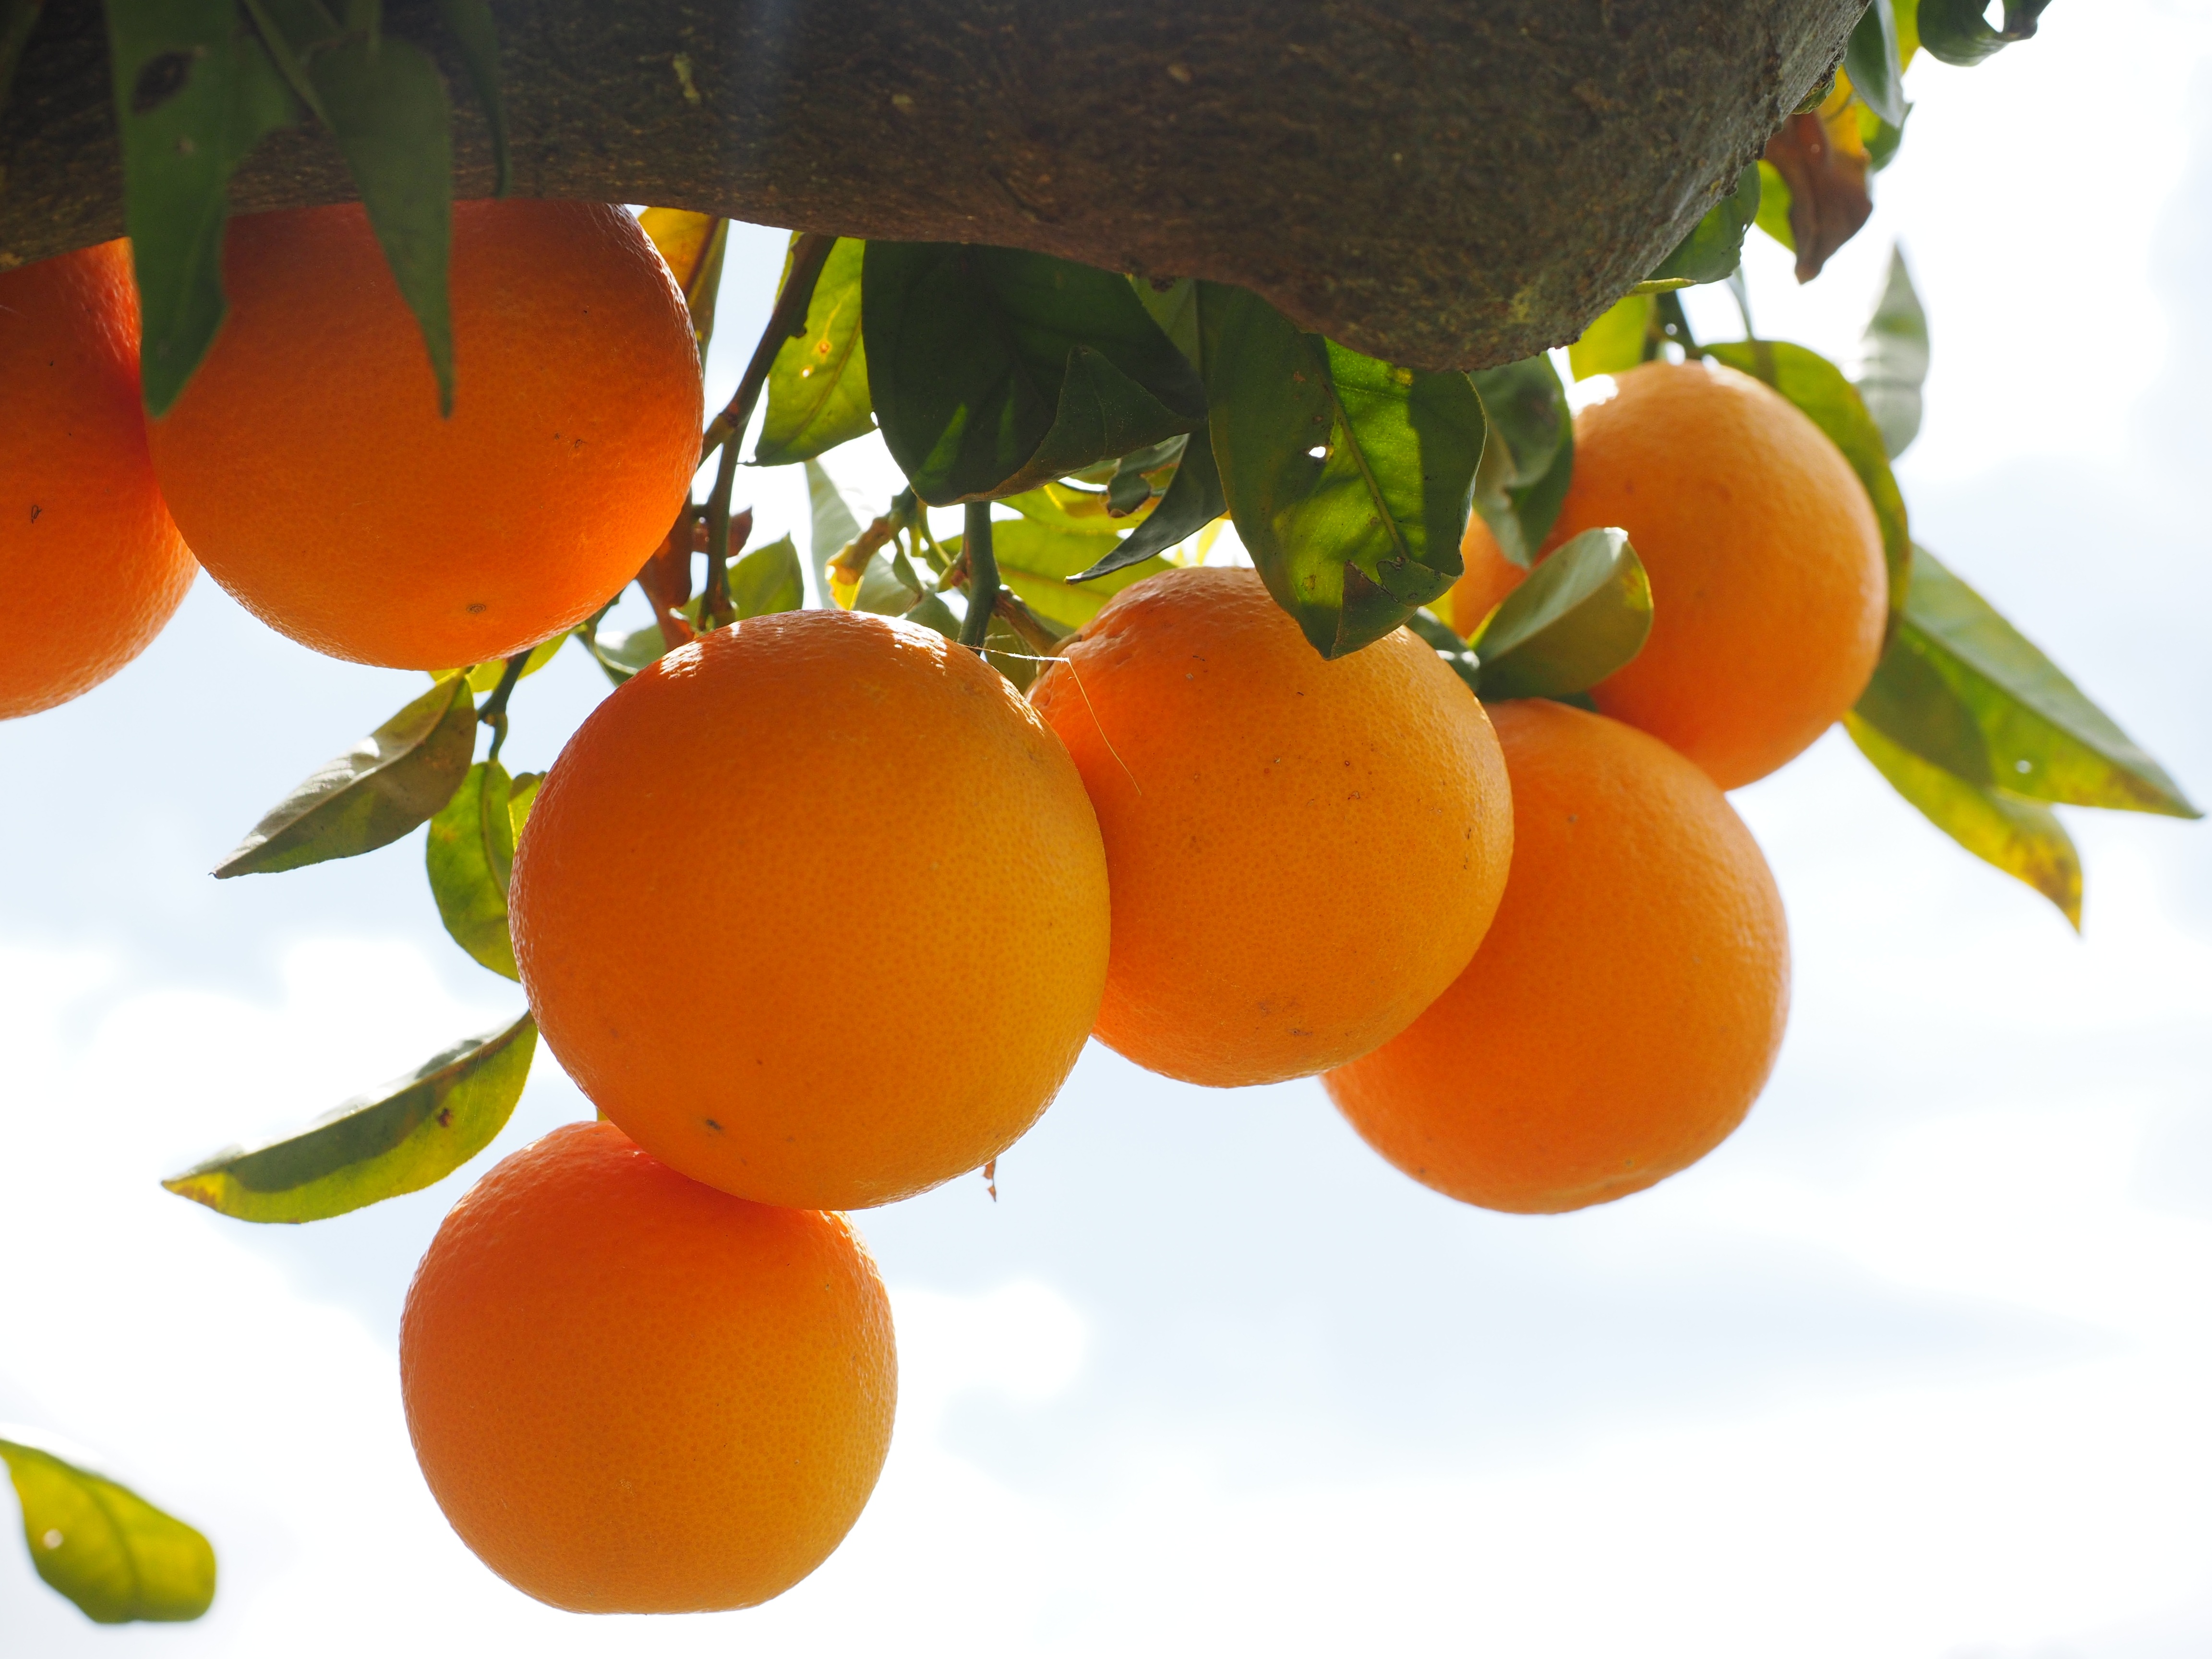
tree, branch, plant, fruit, sweet, summer, ripe, bush, foliage, orange, orange tree, food, mediterranean, produce, healthy, delicious, aesthetic, apricot, tropical fruit, leaves, nutrition, fruit tree, periwinkle, fruits, tangerine, kumquat, clementine, vitamins, frisch, oranges, persimmon, diospyros, citrus, about, citrus fruits, flowering plant, fruity, vitaminhaltig, vitamin c, citrus tree, bitter orange, orange grove, diamond green, rutaceae, sweet oranges, mandarin orange, land plant, tangelo